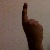
The image shows a hand gesture representing the number 1 in Indian Sign Language.